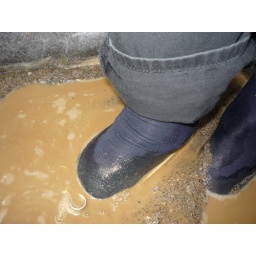
In action in mudy sand and derty water